Grumman F-11 Tiger

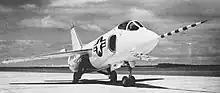
XF9F-9 prototype

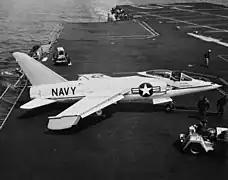
An F11F-1 Tiger on USS "Forrestal" (CVA-59), with downward-folded wingtips

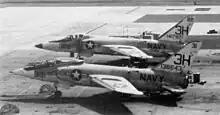
An early production "short nose" F11F and a later "long nose" from VT-23

The origins of the F11F (F-11) Tiger can be traced back to a privately funded 1952 Grumman concept to modernize and improve the F9F-6/7 Cougar, a popular early jet-powered carrier aircraft. The design team opted to implement the area rule along with several other advances into the project, which was internally designated "G-98". Design objectives included the minimisation of the aircraft's size. By the time that the design process was concluded during 1953, it had become a complete departure from the Cougar, bearing little more than a vague resemblance to the preceding aircraft.